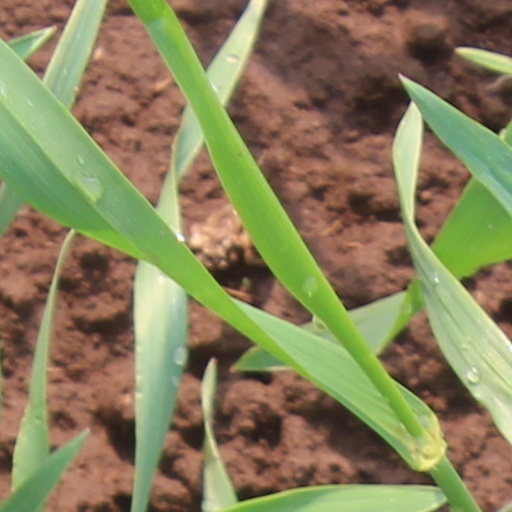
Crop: wheat